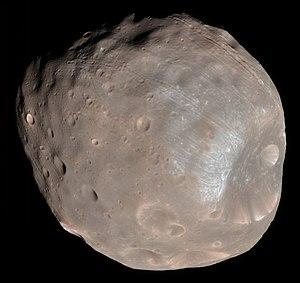
Mars est la quatrième planète par ordre croissant de la distance au Soleil et la deuxième par ordre croissant de la taille et de la masse. Son éloignement au Soleil est compris entre 1,381 et 1,666 UA, avec une période orbitale de 669,58 jours martiens.
Dans le Système solaire, 184 satellites naturels ont été mises en évidence comme orbitant autour d'une planète ou d'une planète naine. On en dénombre près de 345 autour de planètes mineures et des découvertes sont annoncées régulièrement. Parmi ces satellites, seuls 19 ont une masse suffisante pour avoir acquis une forme sphéroïdale sous l'effet de leur propre gravité.
Mars Reconnaissance Orbiter est une mission spatiale américaine de la NASA en orbite autour de Mars. La sonde spatiale MRO a été lancée le 12 août 2005 par une fusée Atlas V-401 depuis la base de lancement de Cap Canaveral et s'est insérée en orbite martienne le 10 mars 2006. La sonde a modifié son orbite durant les cinq mois suivants en utilisant la technique de l'aérofreinage pour parvenir à se placer sur une orbite basse circulaire.